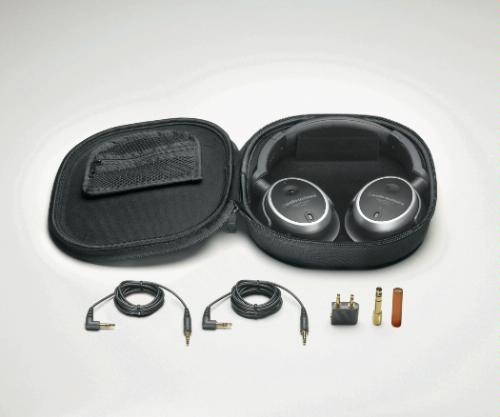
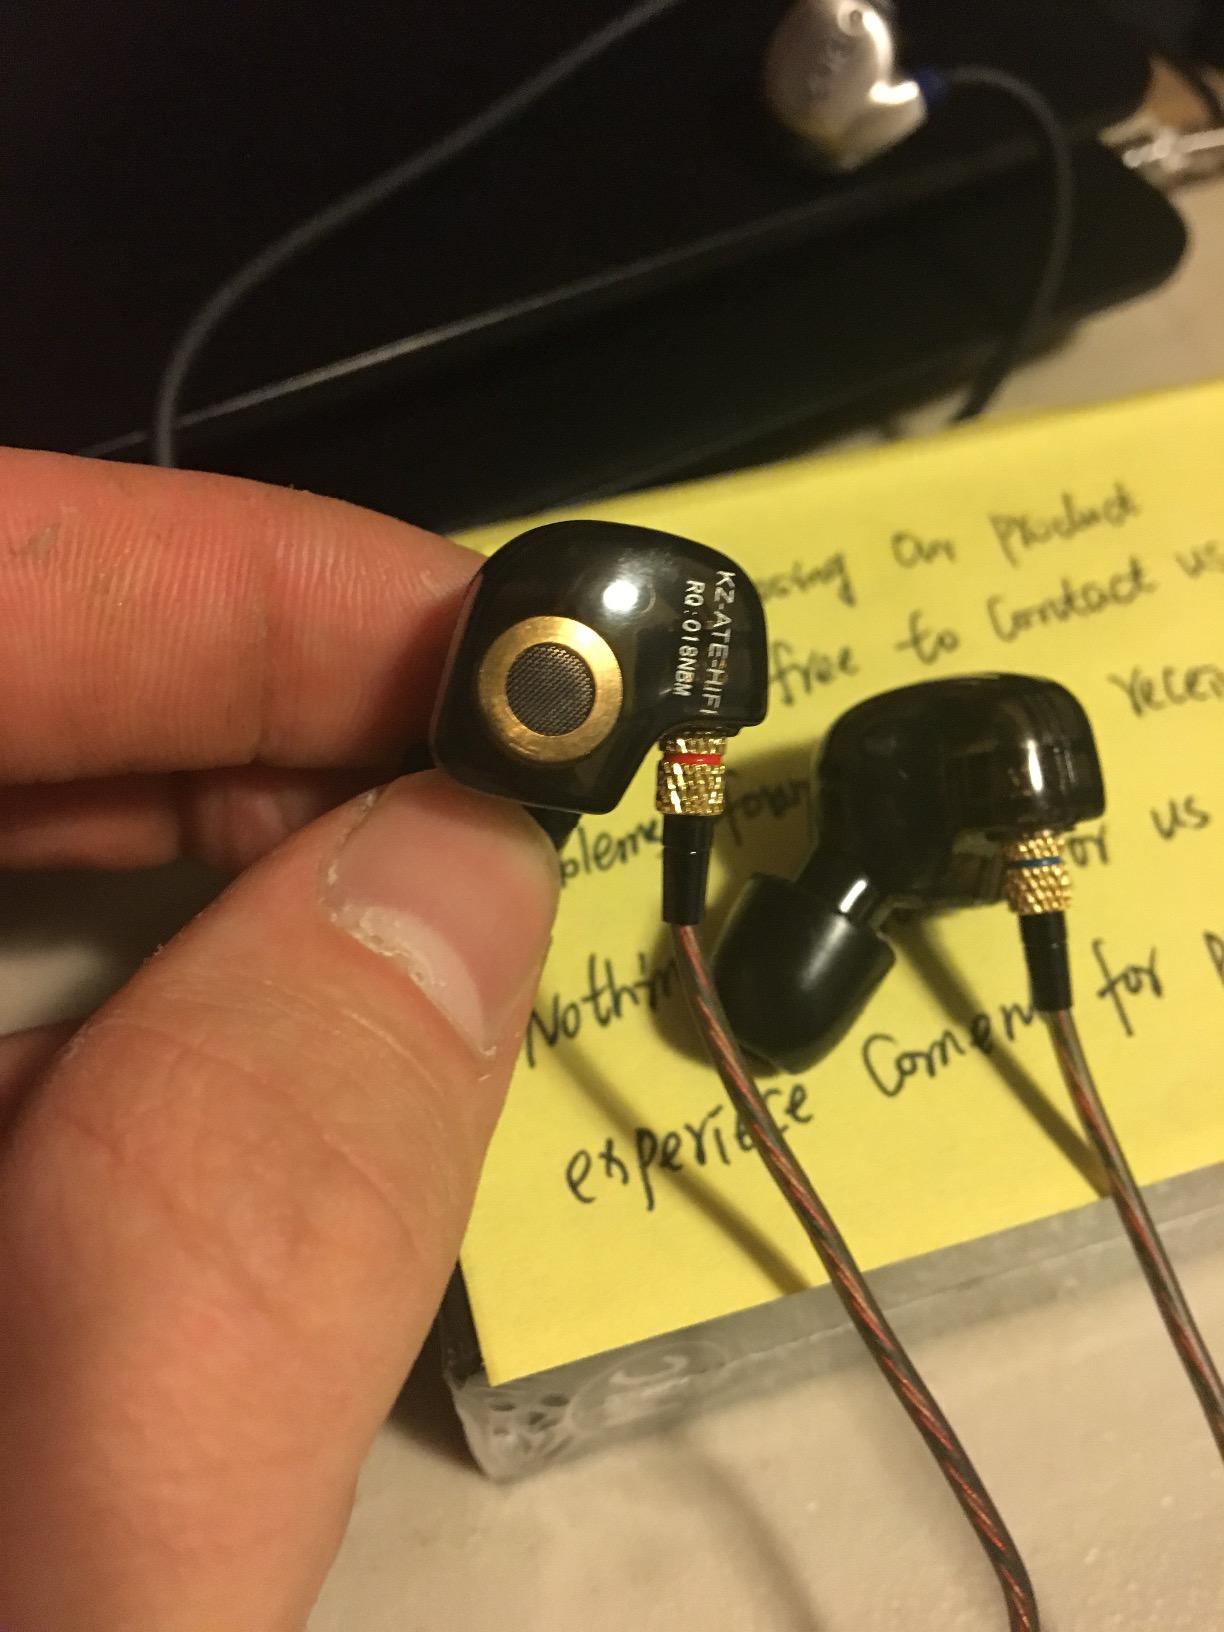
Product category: headphones
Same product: no